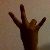
The image shows a hand gesture representing the number 7 in Indian Sign Language.